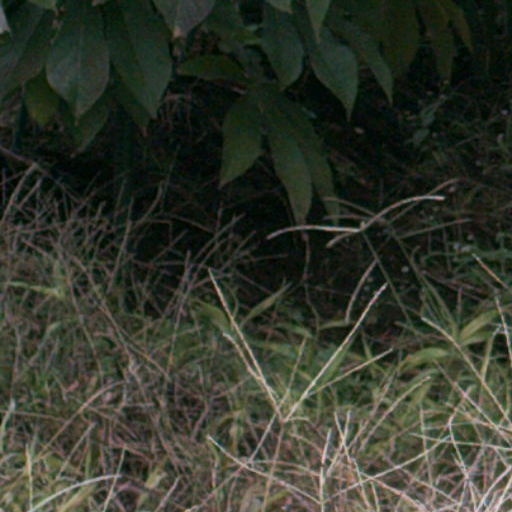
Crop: cassava